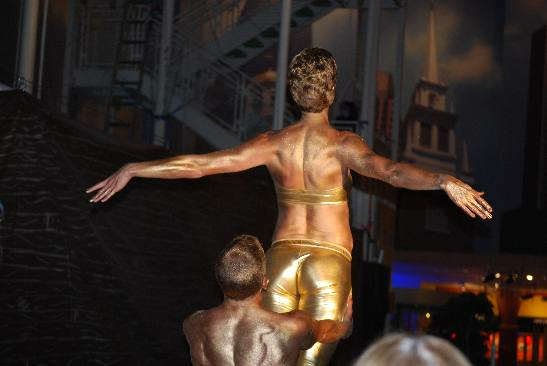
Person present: Yes